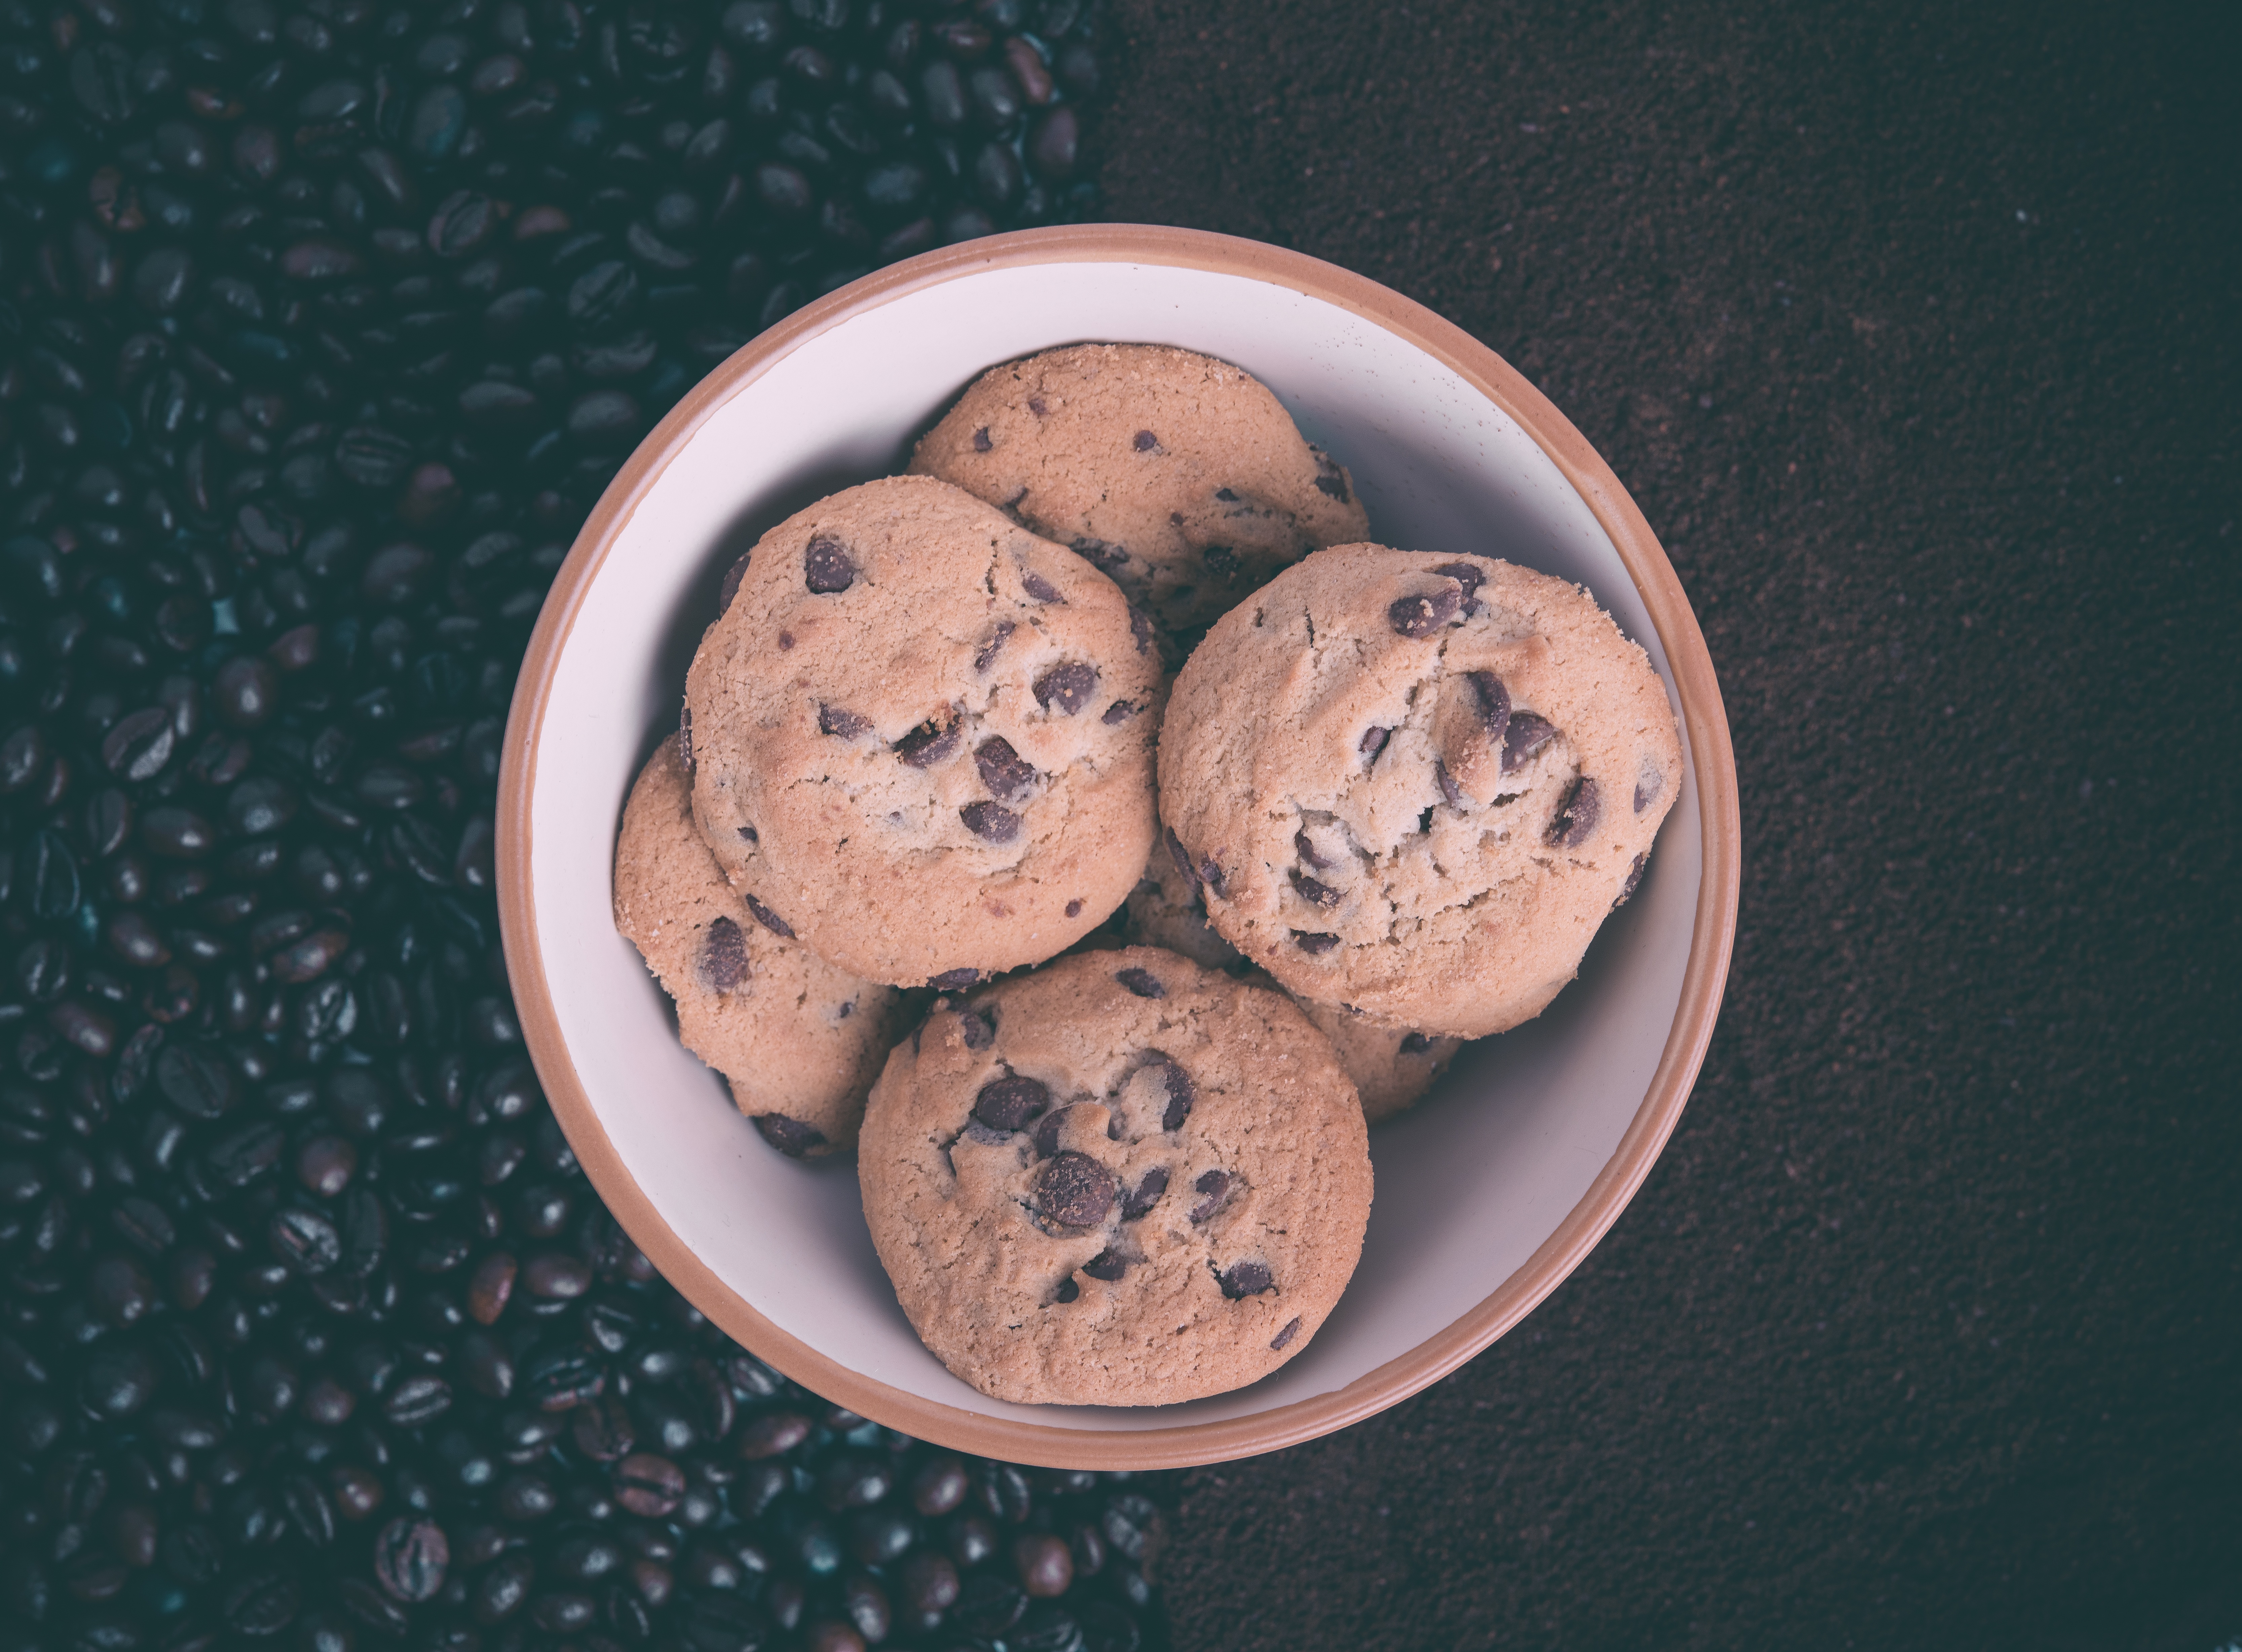
bean, food, produce, breakfast, chocolate, baking, snack, cookie, ice cream, dessert, icing, baked goods, flavor, snack food, cookies and crackers, chocolate truffle